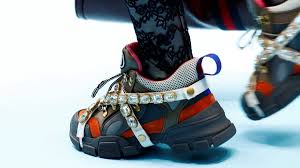
Label: Sneaker